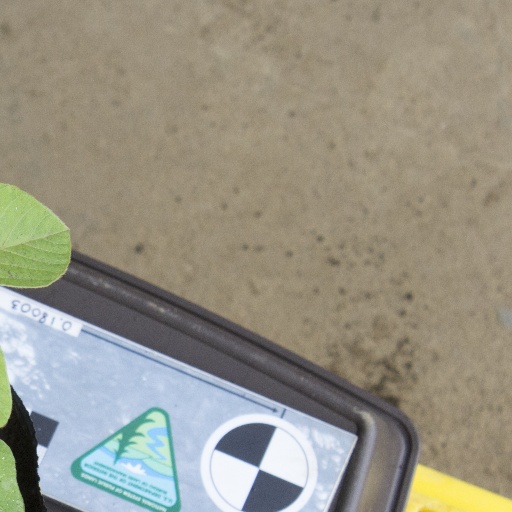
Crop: soybean